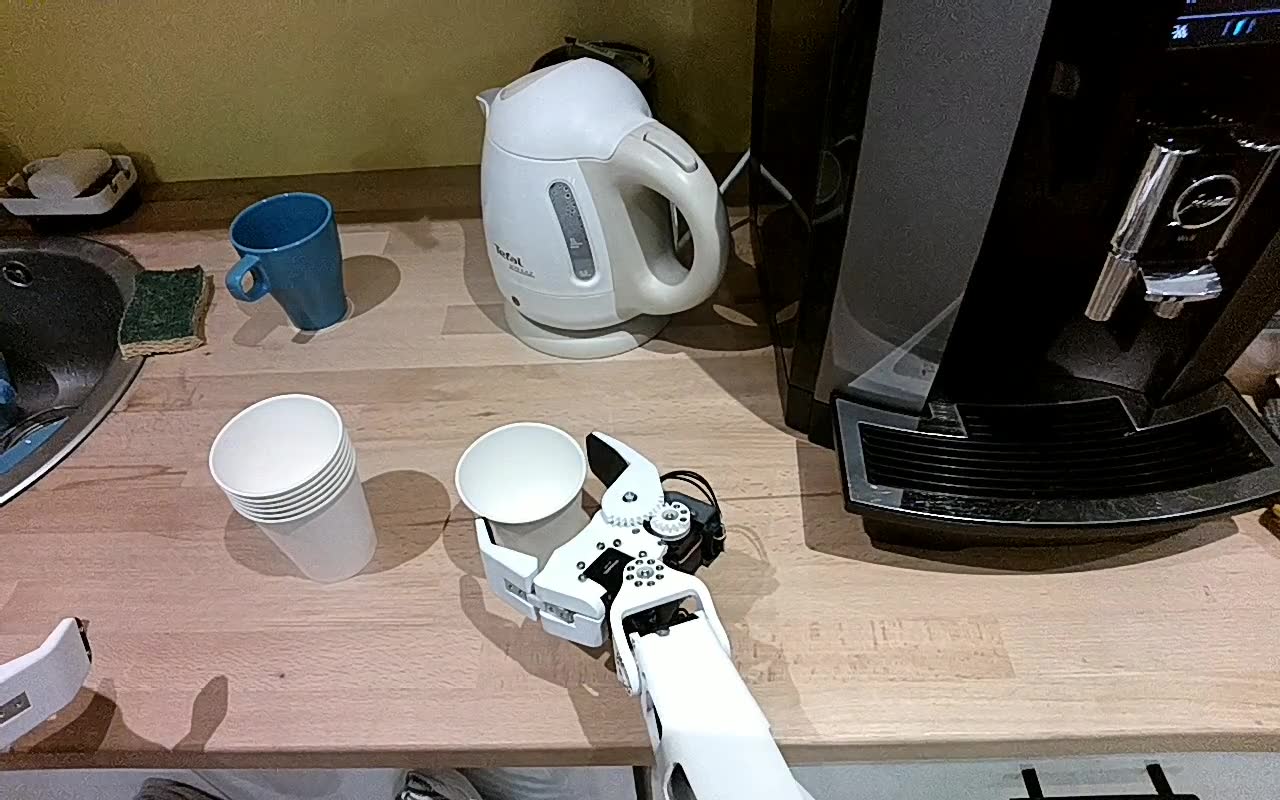
Label: serving-cup